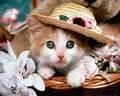
cat